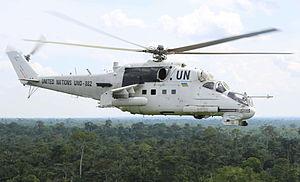
Les hélicoptères d’attaque de la MONUSCO ont été utilisés pour soutenir les opérations militaires lancées le 3 juin 2015 par les FARDC contre les combattants FRPI.Українська: Ударний вертоліт Мі-24 використовувався MONUSCO для підтримки військових операцій FARDC (Збройних сил Демократичної Республіки Конго) проти FRPI (Фронт патріотичного спротиву Ітурі) 3 червня 2015